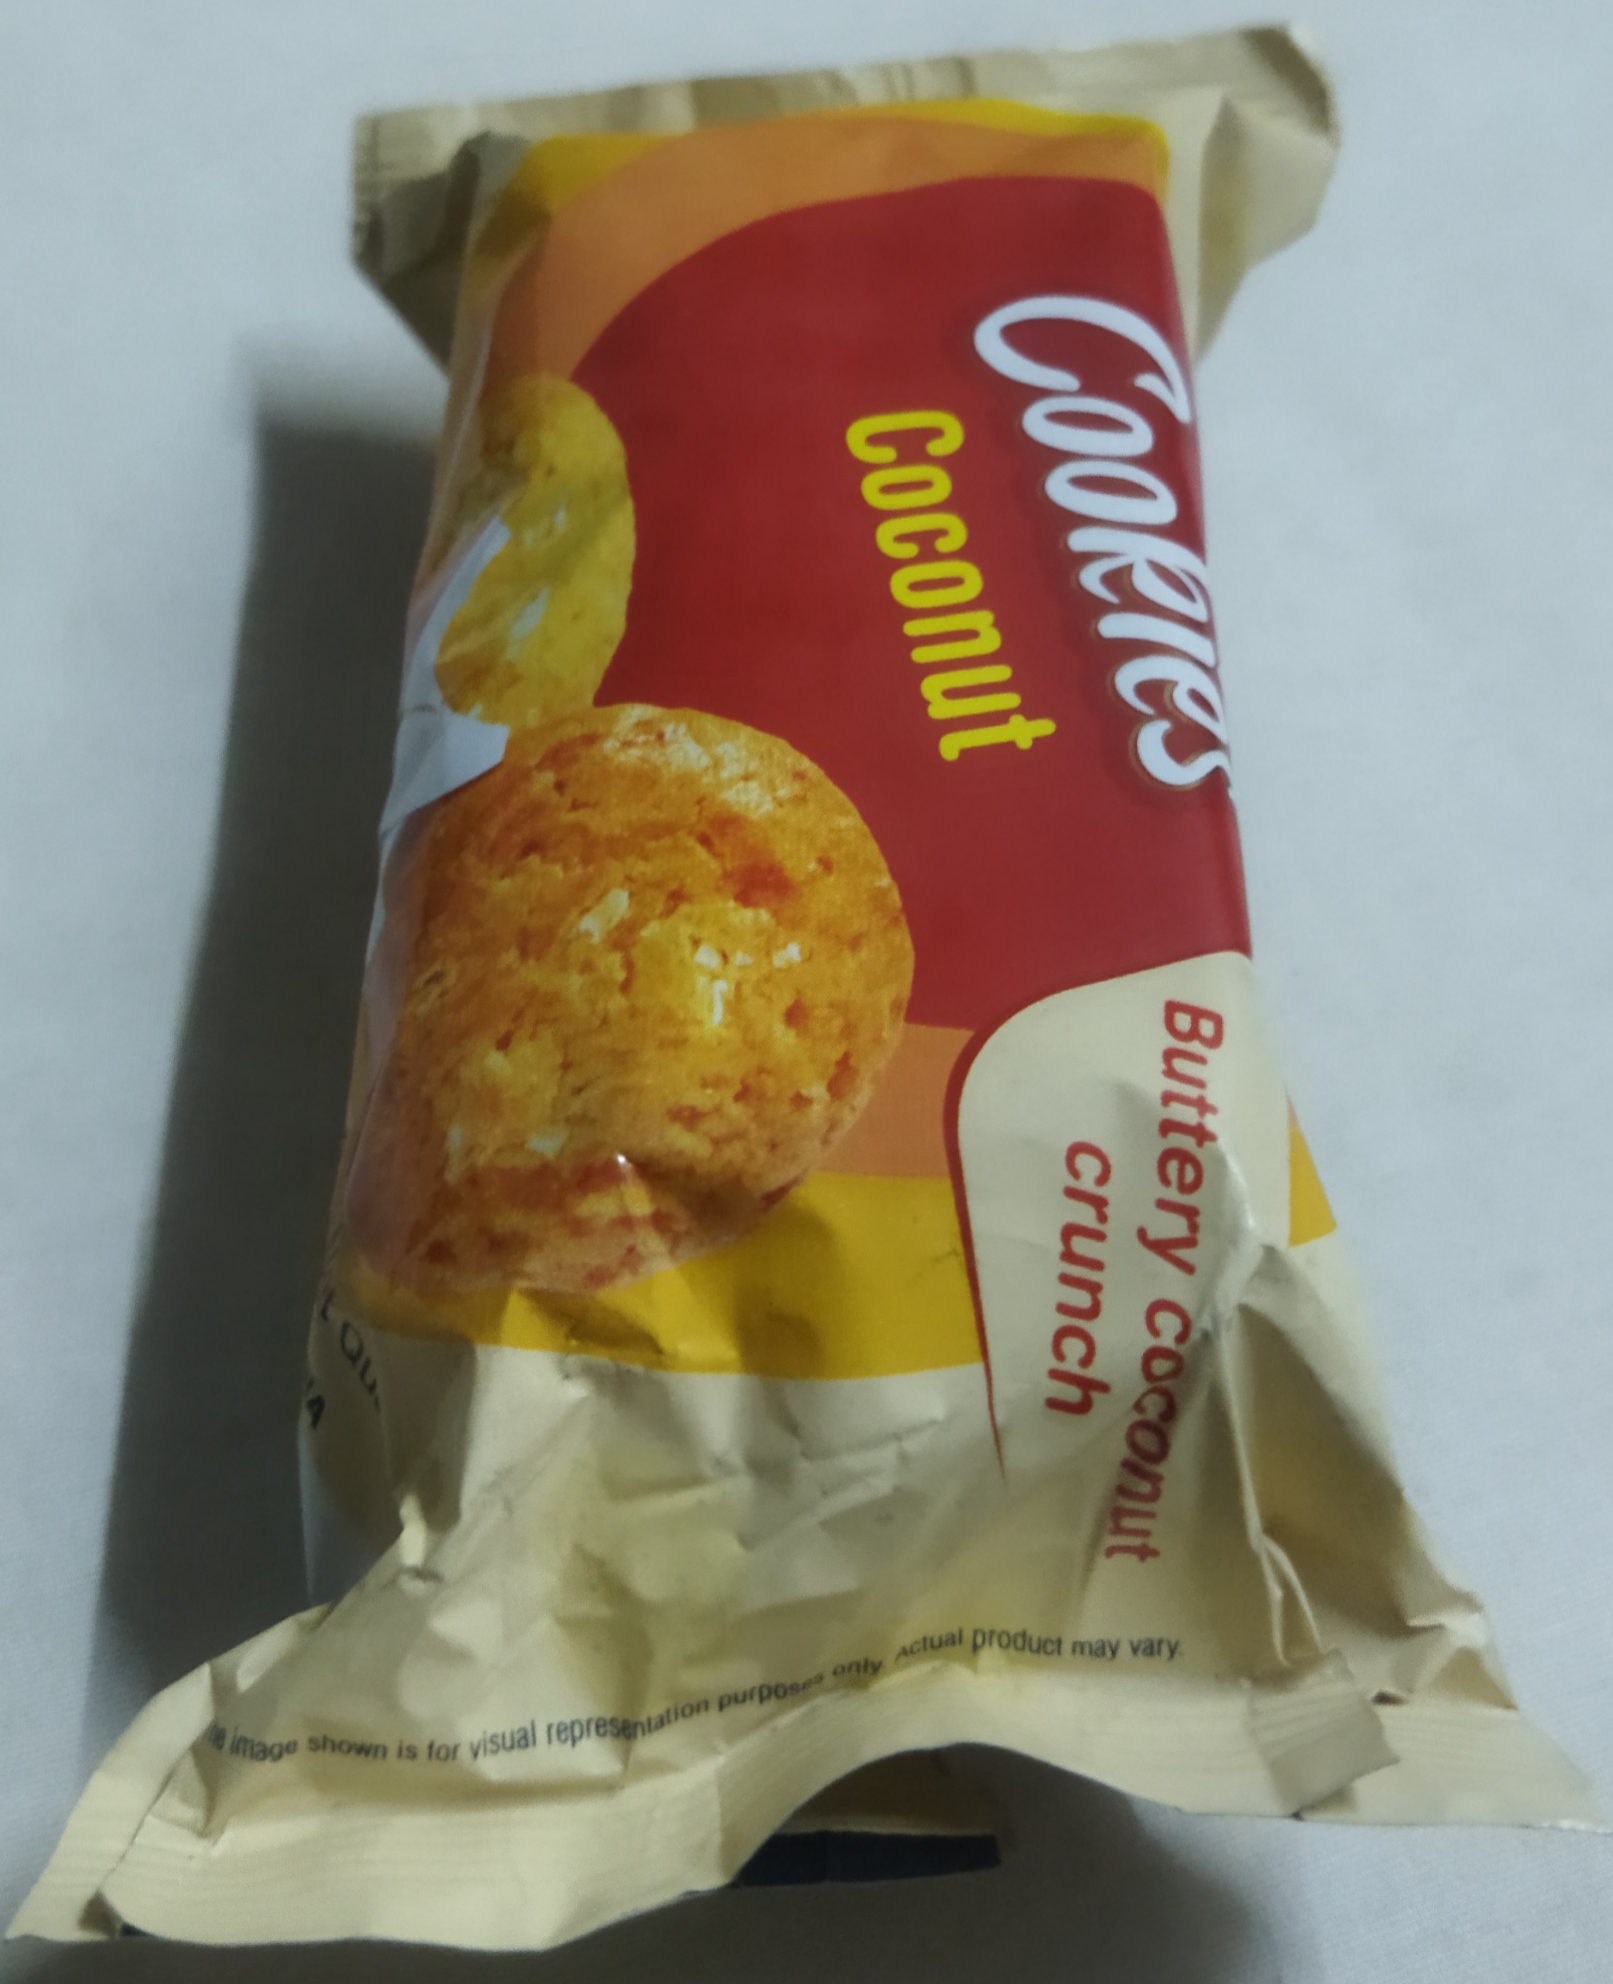
Label: plastics